Women's liberation movement

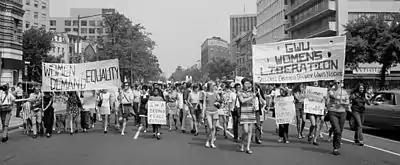
The women's liberation movement featured political activities such as a march demanding legal equality for women in the United States (26 August 1970).

In Canada and the United States, the movement developed out of the Civil Rights Movement, Anti-War sentiment toward the Vietnam War, the Native Rights Movement and the New Left student movement of the 1960s. Between 1965 and 1966, papers presented at meetings of the Students for a Democratic Society and articles published in journals, such as the Canadian "Random" began advocating for women to embark on a path of self-discovery free from male scrutiny. In 1967, the first Women's Liberation organizations formed in major cities like Berkeley, Boston, Chicago, New York City and Toronto. Quickly organizations spread across both countries. In Mexico, the first group of liberationists formed in 1970, inspired by the student movement and US women's liberationists.